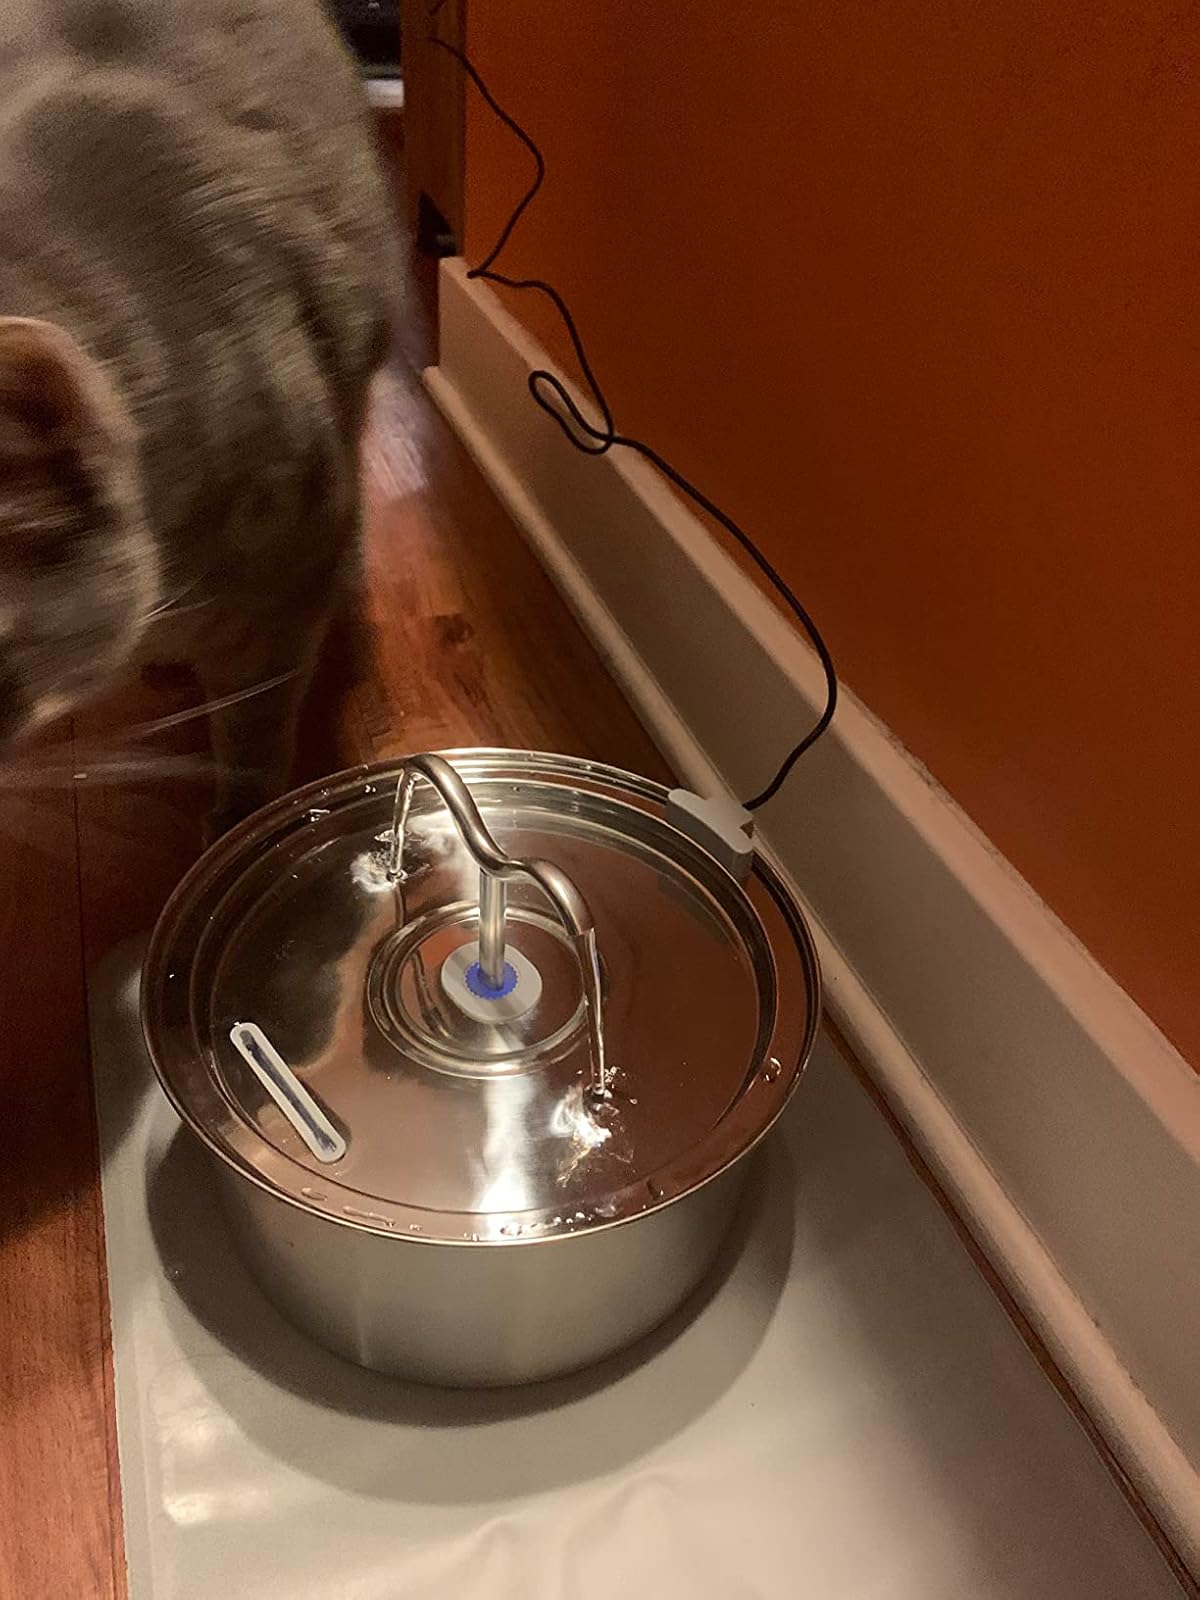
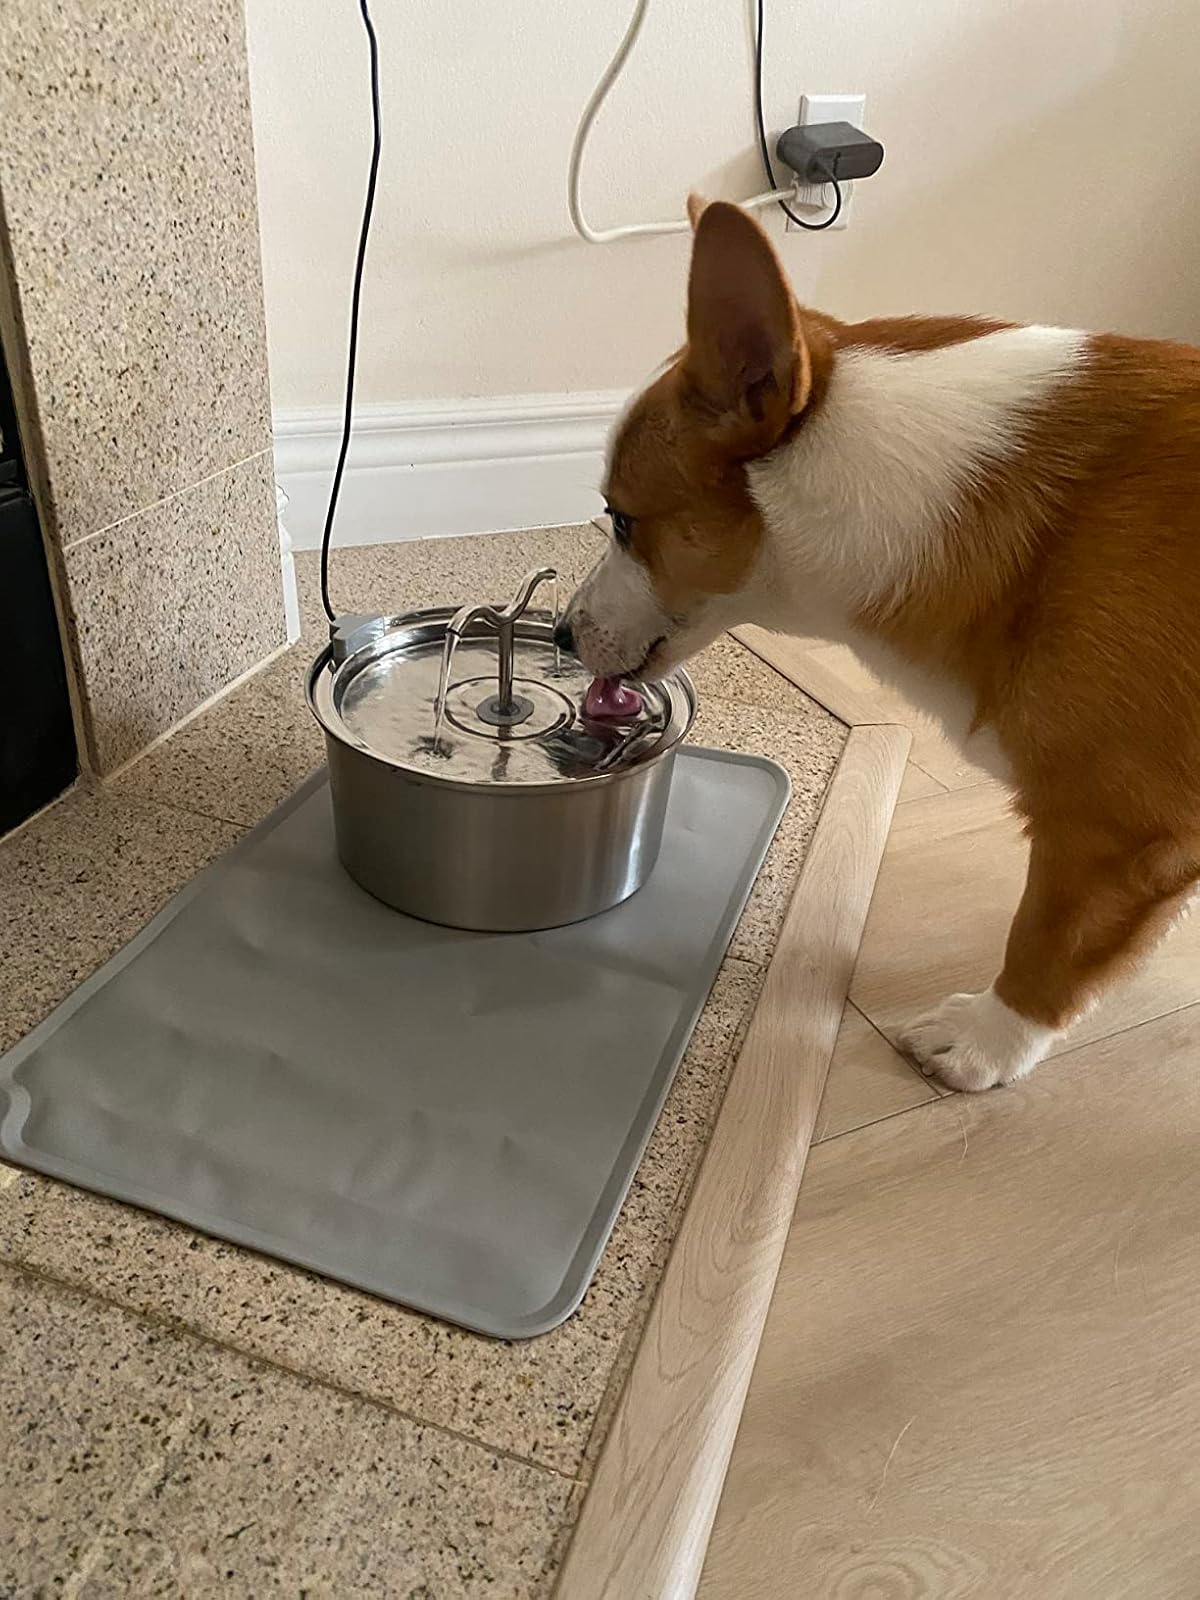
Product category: items_bowl
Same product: yes